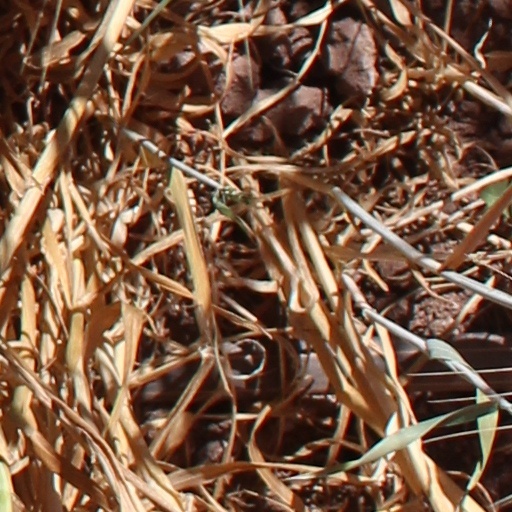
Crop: wheat